Holiday Inn (film)

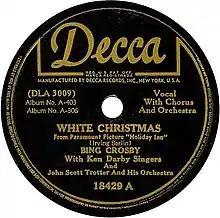
"White Christmas" (Decca Records 1942)

The song that would become "White Christmas" was conceived by Berlin on the set of the film "Top Hat" in 1935. He hummed the melody to Astaire and the film's director Mark Sandrich as a song possibility for a future Astaire-Ginger Rogers vehicle. Astaire loved the tune, but Sandrich passed on it. Berlin's assignment for Paramount was to write a song about each of the major holidays of the year. He found that writing a song about Christmas was the most challenging, due to his Jewish upbringing. When Crosby first heard Berlin play "White Christmas" in 1941 at the first rehearsals, he did not immediately recognize its full potential. Crosby simply said: "I don't think we have any problems with that one, Irving."